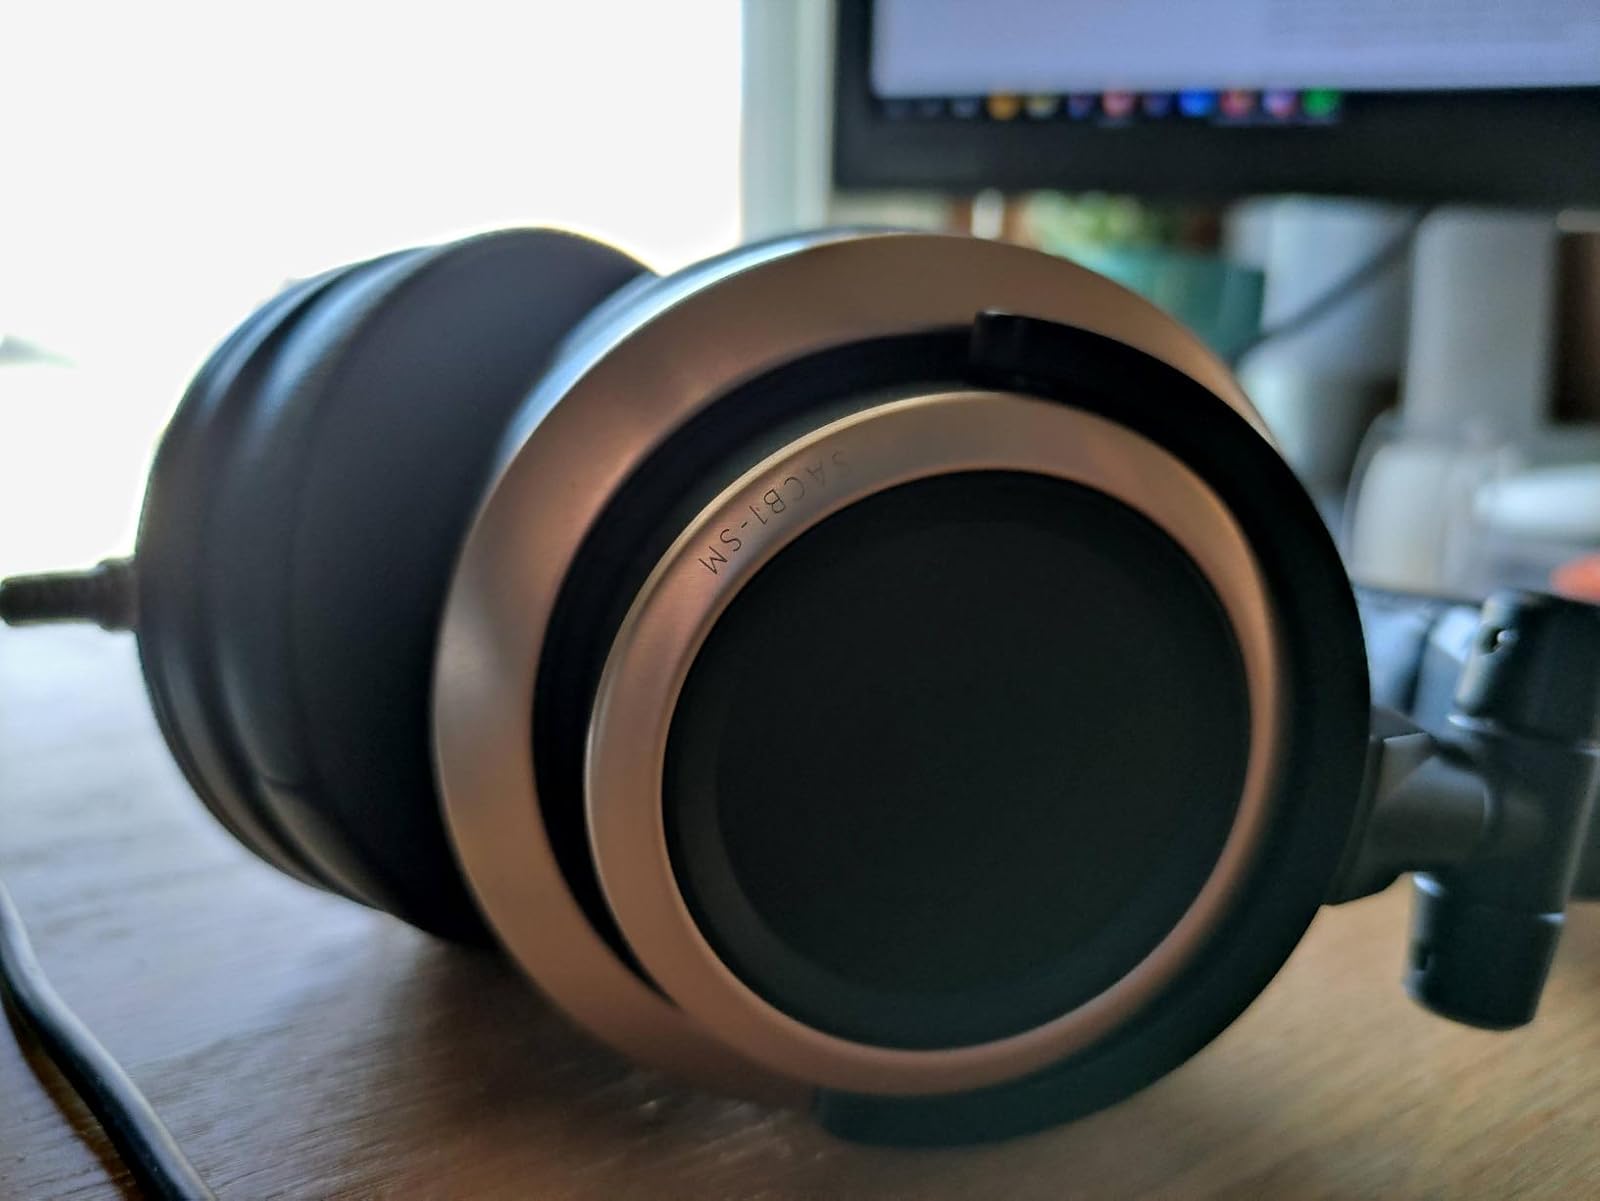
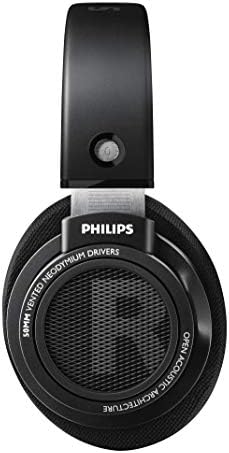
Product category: headphones
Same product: no